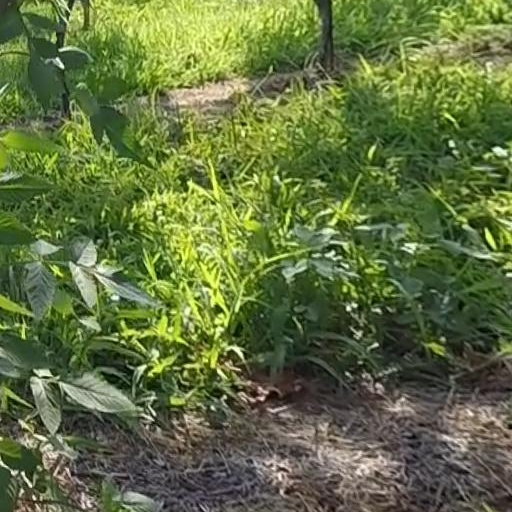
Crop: grape